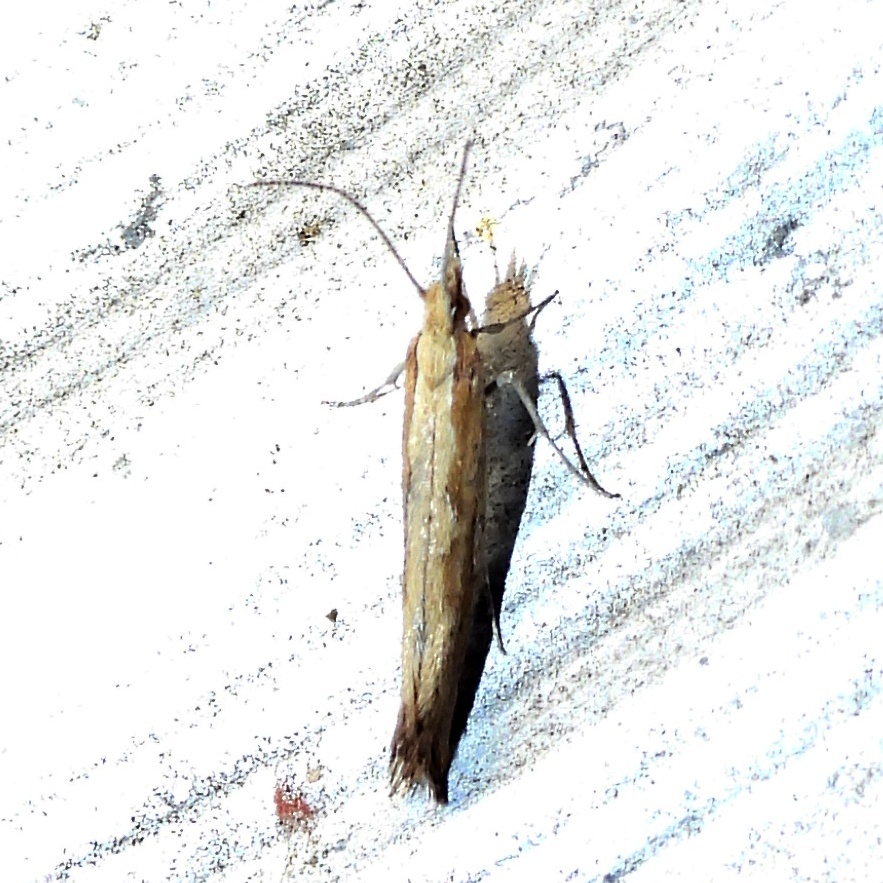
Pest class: diamondback_moth